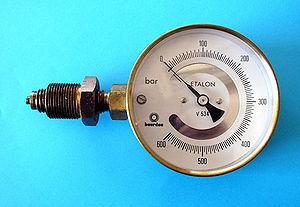
Manomètre
Un cadran est en général une surface plate, circulaire ou rectangulaire avec des nombres ou des repères identiques espacés régulièrement utilisée pour afficher des valeurs sur les instruments de mesures, les dispositifs de réglages d'appareil, les radios, et les horloges analogiques. Un cas spécifique en est le cadran solaire.
Un manomètre est un instrument servant à mesurer une pression. On a développé depuis les débuts de l'époque moderne de nombreux appareils pour mesurer les pressions et le degré de vide : ces instruments de mesure sont appelés tantôt capteurs de pression, tantôt sondes. Le manomètre est un instrument de mesure de pression, destiné en principe à mesurer des pressions voisines de la pression atmosphérique. Le terme « manomètre » renvoie plutôt dans son acception courante à des instruments de mesure à colonne de liquide.